Timeline of the 2014 Gaza War

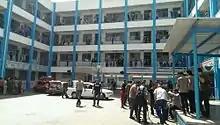
An elementary school in Gaza's Rimal neighborhood, where UNRWA is housing refugees who left their homes on orders from the Israeli military on the night between 12 and 13 July 2014

By the start of the sixth day, Israel had struck 1,320 sites within Gaza, resulting in 167 deaths and more than 1,000 injured. During the same time frame, more than 600 rockets have been launched at Israel from Gaza.